Terra Linda, San Rafael, California

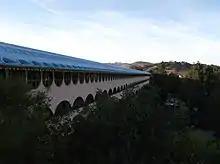
Marin County Civic Center building

Kaiser Hospital and clinic, a major facility in the Kaiser Permanente network, and one of the major full-service hospitals in the North Bay area, sits on the hill on the south side of Terra Linda.